Yva

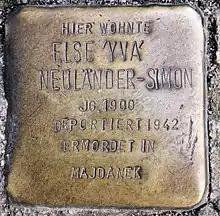
paving block on Schlüterstraße No. 45 for Else Neuländer-Simon

By 1927, Yva had become known for specializing in fashion, nudes, and portraiture, but increasingly she recognized the commercial aspects for photography and was one of the first professionals who worked in advertising. One such ad was a campaign done for "Amor Skin" which used multiple exposures of the film, to create dreamlike, surrealist images. Within a short time, she had establish a reputation for her innovative imagery and became a contributor to magazines, photographic journals and periodicals including "Berliner Illustrirte Zeitung", "Die Dame", the fashion magazine "Elegant Welt", and "". She also participated in international exhibitions, including the 1929 "Film und Foto" exhibit in Stuttgart, the 1930 "Das Lichtbild" exhibit held in Munich, the 1932 First International Biennial of Photographic Art held in Rome and then in 1933, she participated in both the annual international Parisian salon of nude photography "La Beauté de la femme" and the London Royal Photographic Society′s "The Modern Spirit in Photography" exhibition.